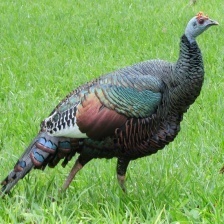
Species: OCELLATED TURKEY
Scientific name: MELEAGRIS OCELLATA